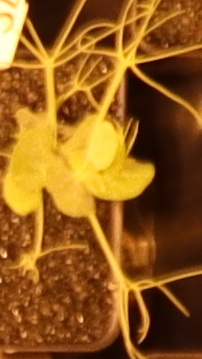
Label: Field Pea